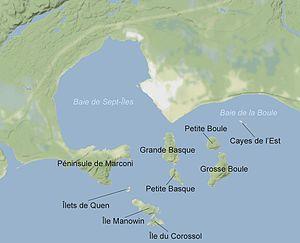
Carte de l'Archipel des Sept-Îles
L’archipel des Sept Îles est un ensemble de sept îles, groupées en face de la baie de Sept-Îles et de la ville du même nom. Situé dans l'estuaire du Saint-Laurent, sur la Côte-Nord, au Québec à 125 km à l'ouest de l'Île d'Anticosti.